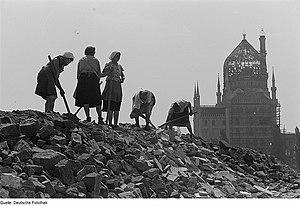
Yenidze est une ancienne usine à cigarettes de Dresde, en Allemagne.
Le bombardement de Dresde eut lieu du 13 au 15 février 1945, selon les principes de la directive du ministère de l'Aviation du gouvernement britannique sur le bombardement de zone du 14 février 1942, devenue avec l'USAAF la directive de Casablanca en 1943. Il détruisit presque entièrement la ville allemande de Dresde, dans le cadre d'un bombardement combiné en bomber stream. L'United States Army Air Forces et la Royal Air Force utilisèrent des bombes incendiaires notamment à la thermite, l'emploi du phosphore étant lui discuté. Les bombes classiques et à retardement furent aussi utilisées. L'évaluation actuelle du nombre des victimes se situe autour de 35 000 morts.
Richard Peter était un photojournaliste allemand. Il est notamment connu pour ses photographies de Dresde juste après la Seconde Guerre mondiale.